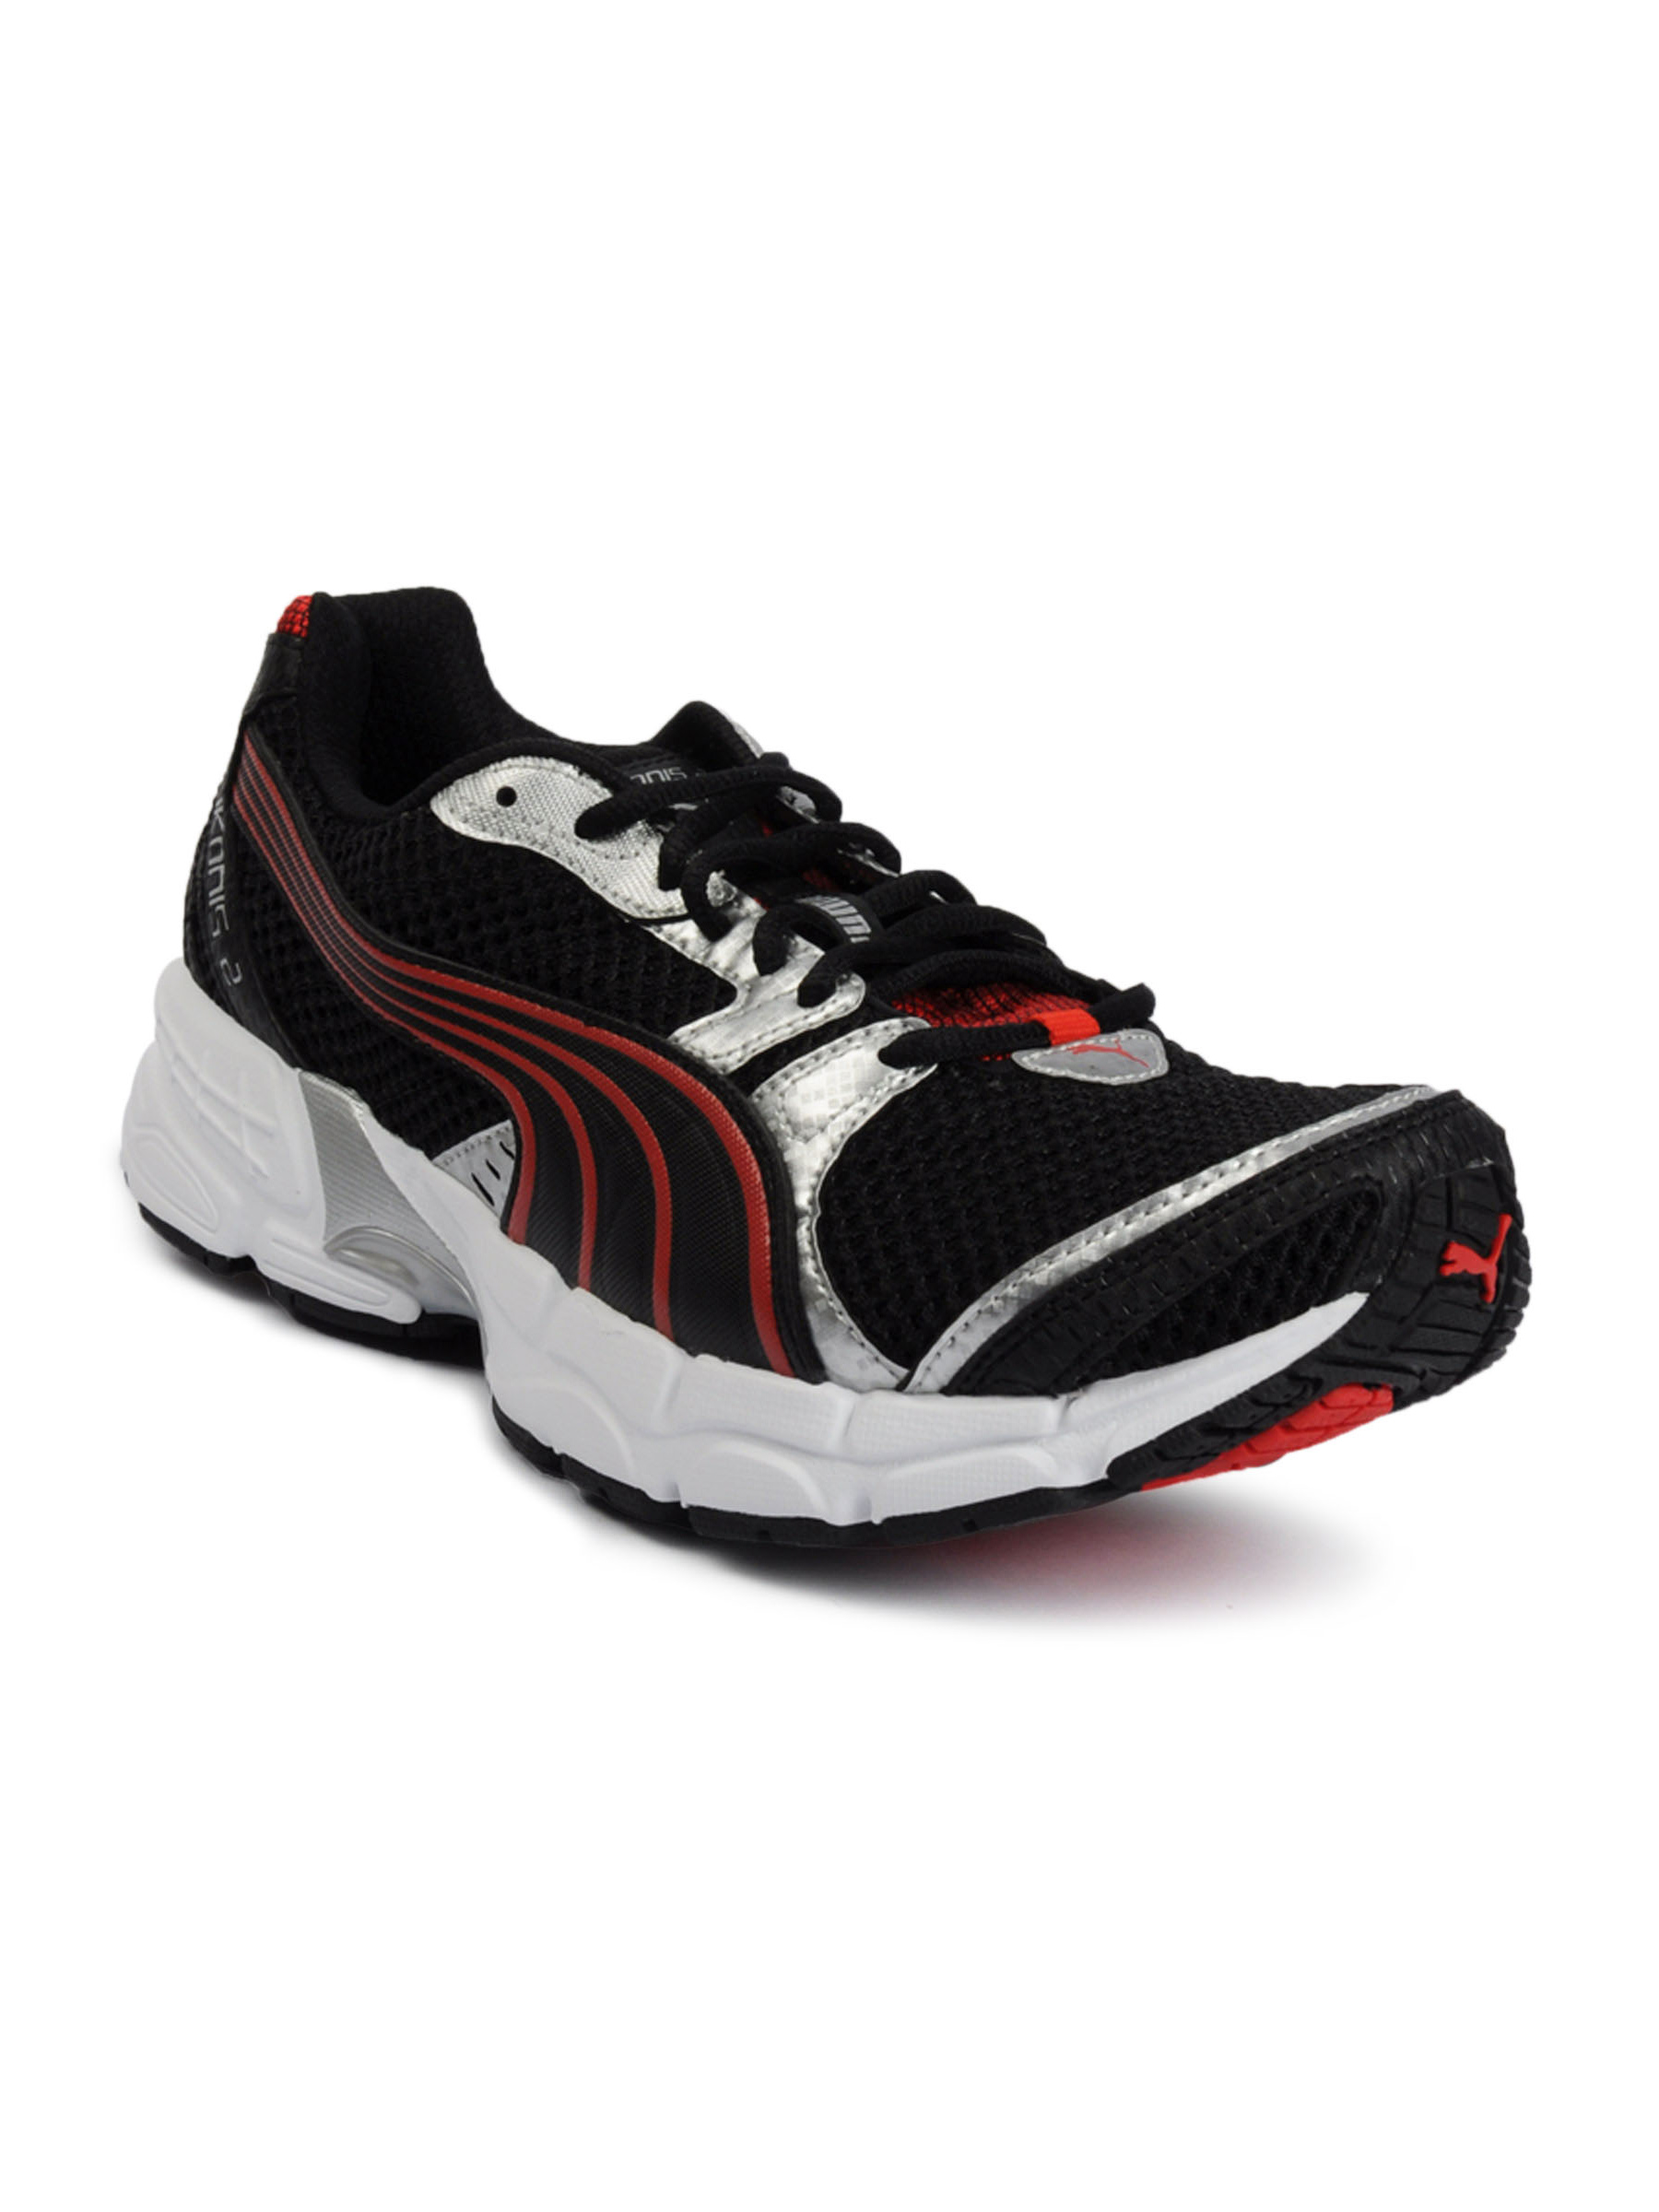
Puma Unisex Ikonis 2 Black Sports Shoes
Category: Footwear / Shoes / Sports Shoes
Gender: Unisex
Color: Black
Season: Fall 2011
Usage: Sports